2009 Cervélo TestTeam season

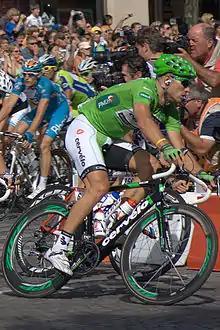
The same cyclist in the green jersey bearing the Cervélo logo. He again wears a green helmet and sunglasses with green frames, and his bicycle has special green accents in it. Behind him are riders from other teams, as well as many spectators watching from the roadside.

The team was one of 20 invited to the Tour de France. Sastre, the champion from 2008, announced that he intended to defend that title in November 2008. His status as defending champion was largely overshadowed by the intra-squad rivalry from the team between Alberto Contador and Lance Armstrong, and by the latter's return to the Tour for the first time in four years. Armstrong and Sastre also touched off some controversy with each other, when Armstrong called the 2008 Tour "a bit of a joke" for Sastre having won it and for Christian Vande Velde finishing fifth overall. Sastre claimed Armstrong needed to show more respect after that statement. Armstrong eventually apologized to Sastre for the comments, which put the spat behind them. Sastre himself had a somewhat bizarre relationship with the media during the Tour, blasting them for calling the race "boring" and for focusing, in Sastre's opinion, too much on the Contador-Armstrong rivalry, while Sastre did not seem particularly motivated to win the race. Sastre apologized four days later, saying he was in a "bad frame of mind" when he made the comments.